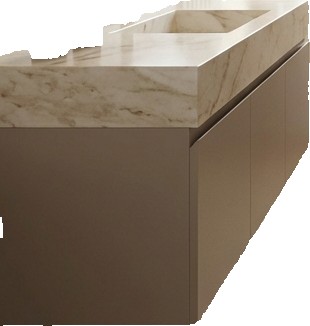
Surface category: worktop